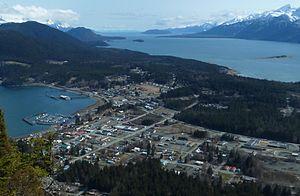
La census-designated place de Haines est le siège du borough de Haines, dans l’État d’Alaska, aux États-Unis. Lors du recensement de 2010, sa population s’élevait à 1 713 habitants.